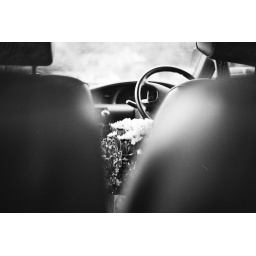
wedding flowers in the car